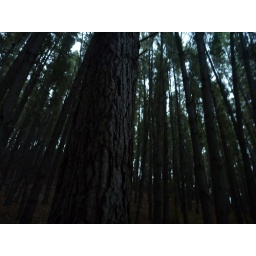
Pine trees tower above me in Kuitpo Forest, South Australia. Shot taken at dusk with my Panasonic DMC-FT1.